Animals in ancient Greece and Rome

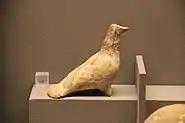
Ancient Greek figurine of a clay bird

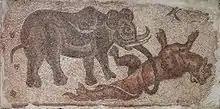
Ancient Roman depiction of an elephant

Birds in ancient Rome and Greece were eaten as food. Flamingo tongues were highly valuable in ancient Rome. Emperors would collect them and serve them at feasts. The "Hēliou Zōön", or "creature of the sun" was an ancient Greek term for a species of bird, which was likely the Greater Flamingo or the Phoenix. Pheasants and geese were valuable delicacies in ancient Rome. They, along with guineafowl and partridges were farmed. Partridges were considered good for people with dysentery. Quails have been hunted since antiquity and eaten as food. Ostrich eggs were also eaten, although rarely.